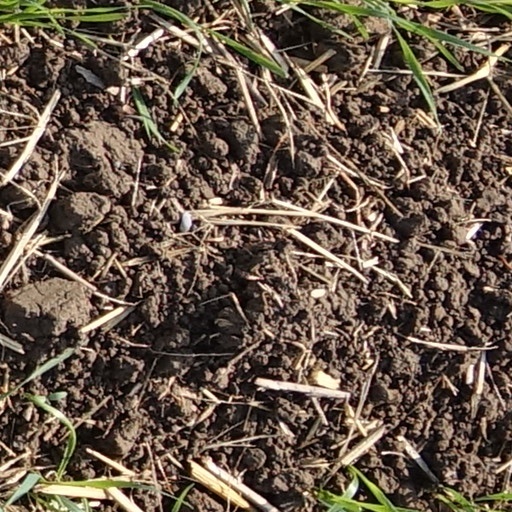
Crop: wheat